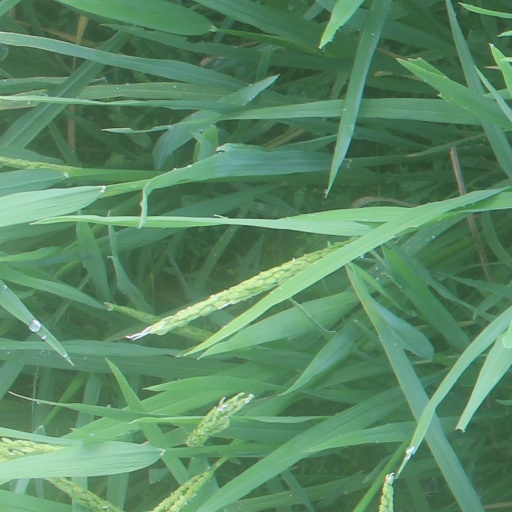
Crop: rice